Swarm behaviour

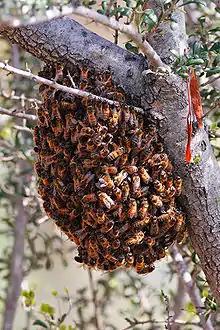
Bees swarming on a tree

In temperate climates, honey bees usually form swarms in late spring. A swarm typically contains about half the workers together with the old queen, while the new queen stays back with the remaining workers in the original hive. When honey bees emerge from a hive to form a swarm, they may gather on a branch of a tree or on a bush only a few meters from the hive. The bees cluster about the queen and send out 20–50 scouts to find suitable new nest locations. The scouts are the most experienced foragers in the cluster. If a scout finds a suitable location, she returns to the cluster and promotes it by dancing a version of the waggle dance. This dance conveys information about the quality, direction, and distance of the new site. The more excited she is about her findings, the more vigorously she dances. If she can convince others they may take off and check the site she found. If they approve they may promote it as well. In this decision-making process, scouts check several sites, often abandoning their own original site to promote the superior site of another scout. Several different sites may be promoted by different scouts at first. After some hours and sometimes days, a preferred location eventually emerges from this decision-making process. When all scouts agree on the final location, the whole cluster takes off and swarms to it. Sometimes, if no decision is reached, the swarm will separate, some bees going in one direction; others, going in another. This usually results in failure, with both groups dying. A new location is typically a kilometre or more from the original hive, though some species, e.g., "Apis dorsata", may establish new colonies within as little as 500 meters from the natal nest. This collective decision-making process is remarkably successful in identifying the most suitable new nest site and keeping the swarm intact. A good hive site has to be large enough to accommodate the swarm (about 15 litres in volume), has to be well-protected from the elements, receive an optimal amount of sunshine, be some height above the ground, have a small entrance and be capable of resisting ant infestation - that is why tree cavities are often selected.